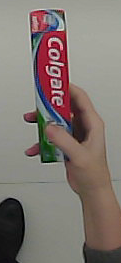
Product: colgate_toothpaste